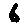
Label: 6